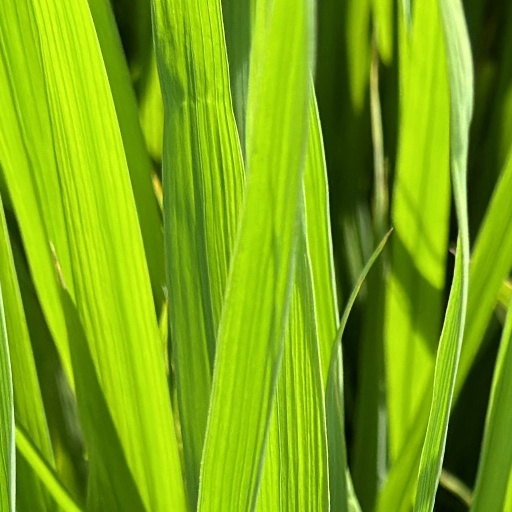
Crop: rice